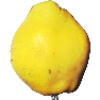
Label: Quince 1